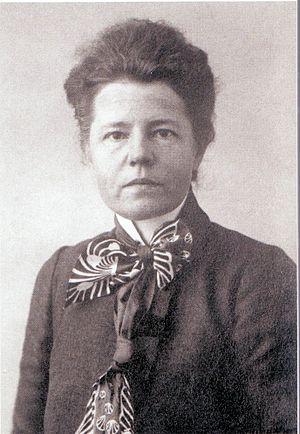
Signe Viola Brander est une photographe finlandaise.